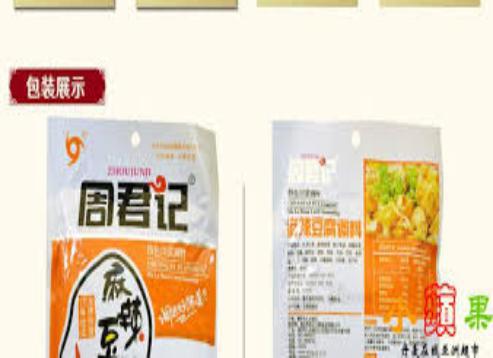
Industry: Food